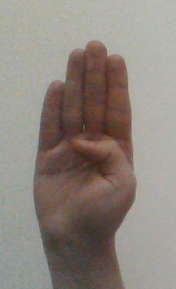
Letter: kaaf